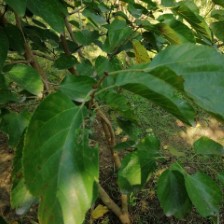
Variety: WhiteKing